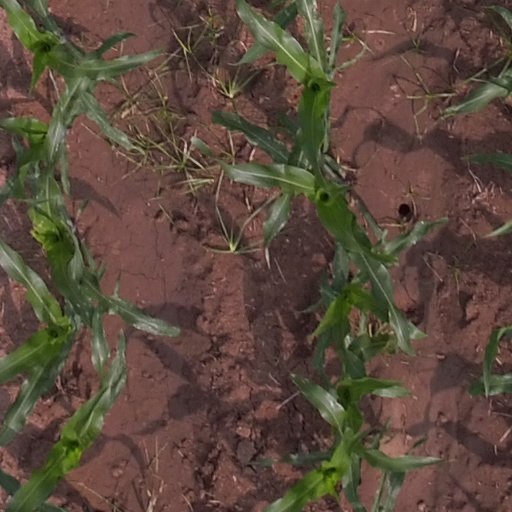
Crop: maize; corn